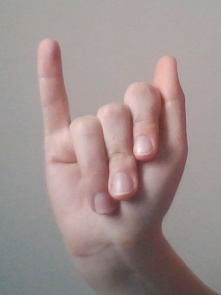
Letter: meem